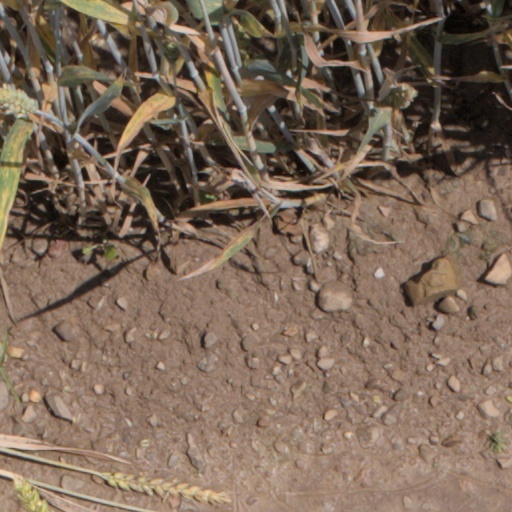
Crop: wheat